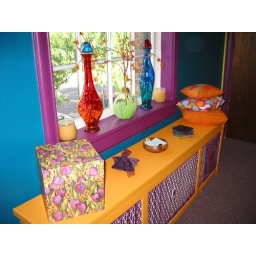
Behold, the new cool radiator cover and window in my office